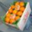
Label: orange